Raivo Aeg

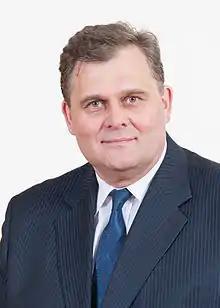
Raivo Aeg in 2015

Raivo Aeg (born on 4 July 1962 Kuressaare) is an Estonian politician and police officer. He is member of the XIV Riigikogu. Since 2014 he has belonged to the Isamaa party.